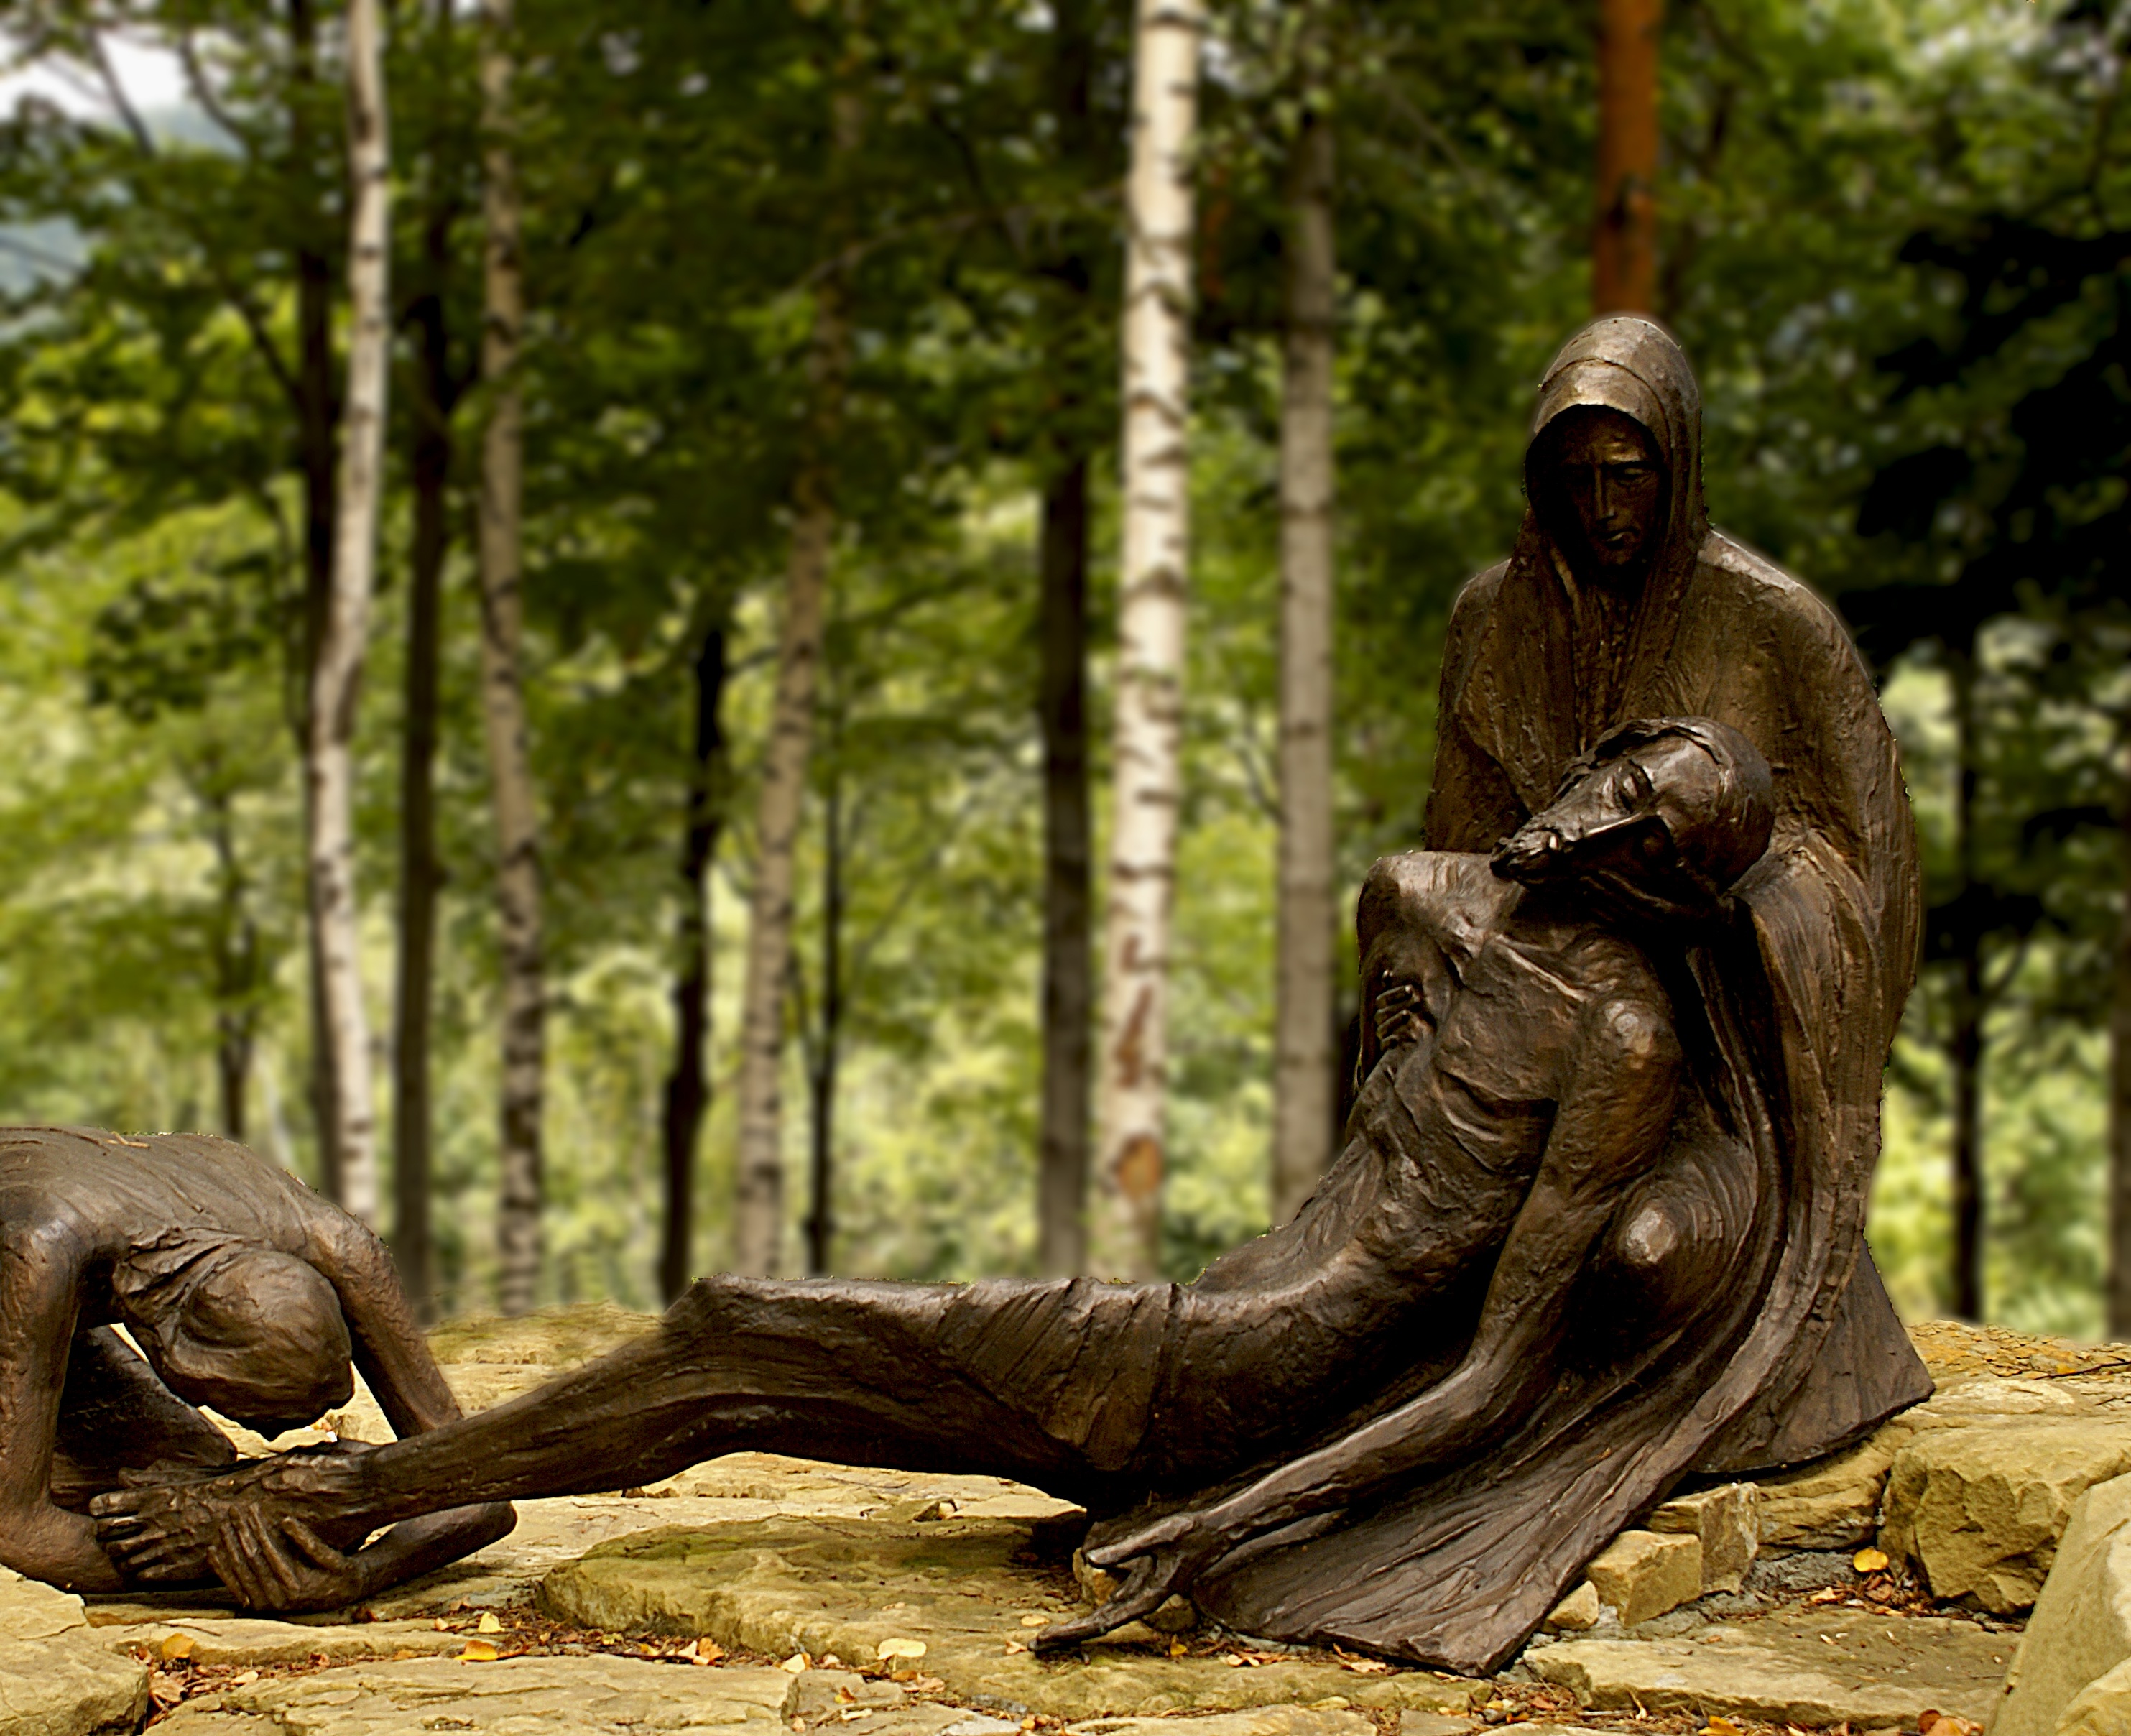
monument, statue, death, sculpture, christ, figure, temple, jesus, experience, sacred, mood, suffering, the art of, stations of the cross, the passion, pasierbiec, the mystery of the, the station of the way of the cross